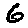
Label: 6